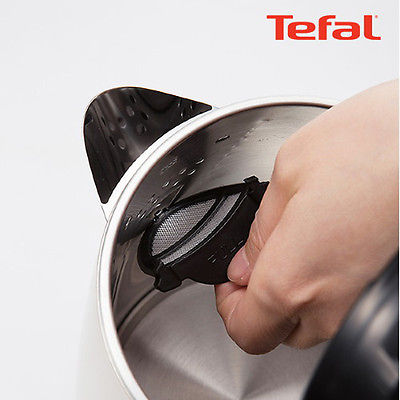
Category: kettle